Leoline Jenkins

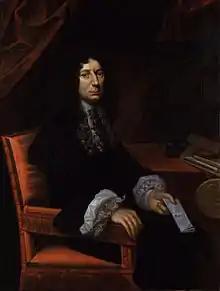
1679 portrait of Sir Leoline Jenkins by Herbert Tuer

Sir Leoline Jenkins (1625 – 1 September 1685) was a Welsh academic, diplomat involved in the negotiation of international treaties (e.g. Nimègue), jurist and politician. He was a clerical lawyer who served as Judge of the High Court of Admiralty from 1668 to 1685, and enjoyed a high reputation for judicial integrity. As a statesman he served as Secretary of State from 1680 to 1684.